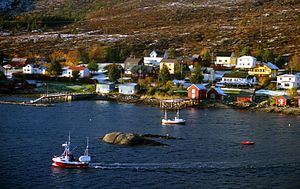
Stokkøya / Galleri
Stokkøya er en ø i Åfjord kommune i Trøndelag fylke i Norge. Øen har omtrent 250 indbyggere og et areal på 17 km². Højeste punkt er Kamman, 225 moh.